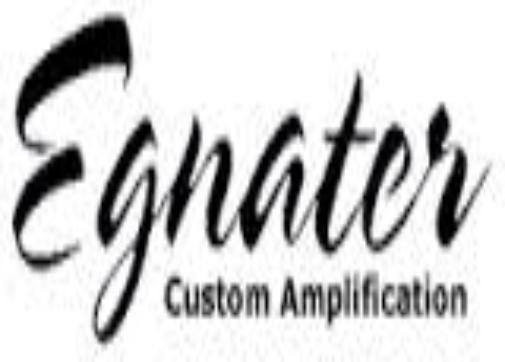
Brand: Egnater
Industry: Electronic